Clayoquot protests

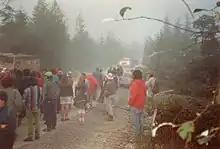
Protestors blocking the logging road

When Macmillan-Bloedel workers arrived at Meares Island in 1984, they encountered a bigger blockade that included members of the Nuu-chah-nulth tribe, local environmental groups, and other supporters of their cause. To prevent logging operations from continuing, protesters declared the island a "Tribal Park". Joe Martin, a Clayoquot band council member said of this protest: "It's the first time the whites and natives have gotten together on anything that's worthwhile." MacMillan Bloedel attempted to override this action with a court injunction, succeeding in their aims. However, in 1985 the Ahousaht and Tia-o-qui-aht First Nations acquired their own injunction to halt logging on the island, at least until the Nuu-chah-nulth's concerns had been addressed in the form of a treaty. This consequential 1985 injunction was granted in a 3 to 2 decision by a British Columbia Appeals Court. In the decision, Justice Peter D. Seaton stated, "It has...been suggested that a decision favourable to the Indians will cast a huge doubt on the tenure that is the basis for the huge investment that has been made and is being made. There is a problem about tenure that has not been attended to in the past. We are being asked to ignore the problem as [the province of British Columbia has] ignored it. I am not willing to do that." Justice MacFarlane echoed this sentiment and went even further, arguing for increased treaty deliberations: "The fact that there is an issue between the Indians and the province based on Aboriginal claims should not come as a surprise to anyone. Those claims have been advanced by the Indians for many years. They were advanced in [the Calder case] and half the court thought they had some substance... I think it is fair to say that, in the end, the public anticipates that the claims will be resolved by negotiations and by settlement. This judicial proceeding is but a small part of the whole process which will ultimately find its solutions in a reasonable exchange between governments and the Indian nations."